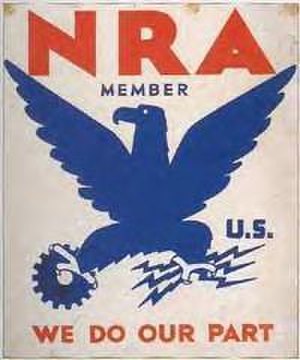
National Recovery Administration
Plakat for NRA, som blev vist i butiksvinduer, på produkter og i reklamer.
National Recovery Administration var oprettet i USA i 1933 under National Industrial Recovery Act, og var en af tiltagene i New Deal, som blev udført af Præsident Franklin D. Roosevelt og hans administration. I NRA pålagde regeringen industrien konkurrencebegrænsende regler, produktionsbegrænsninger, regler for mindsteløn og regler om arbejdsforhold.